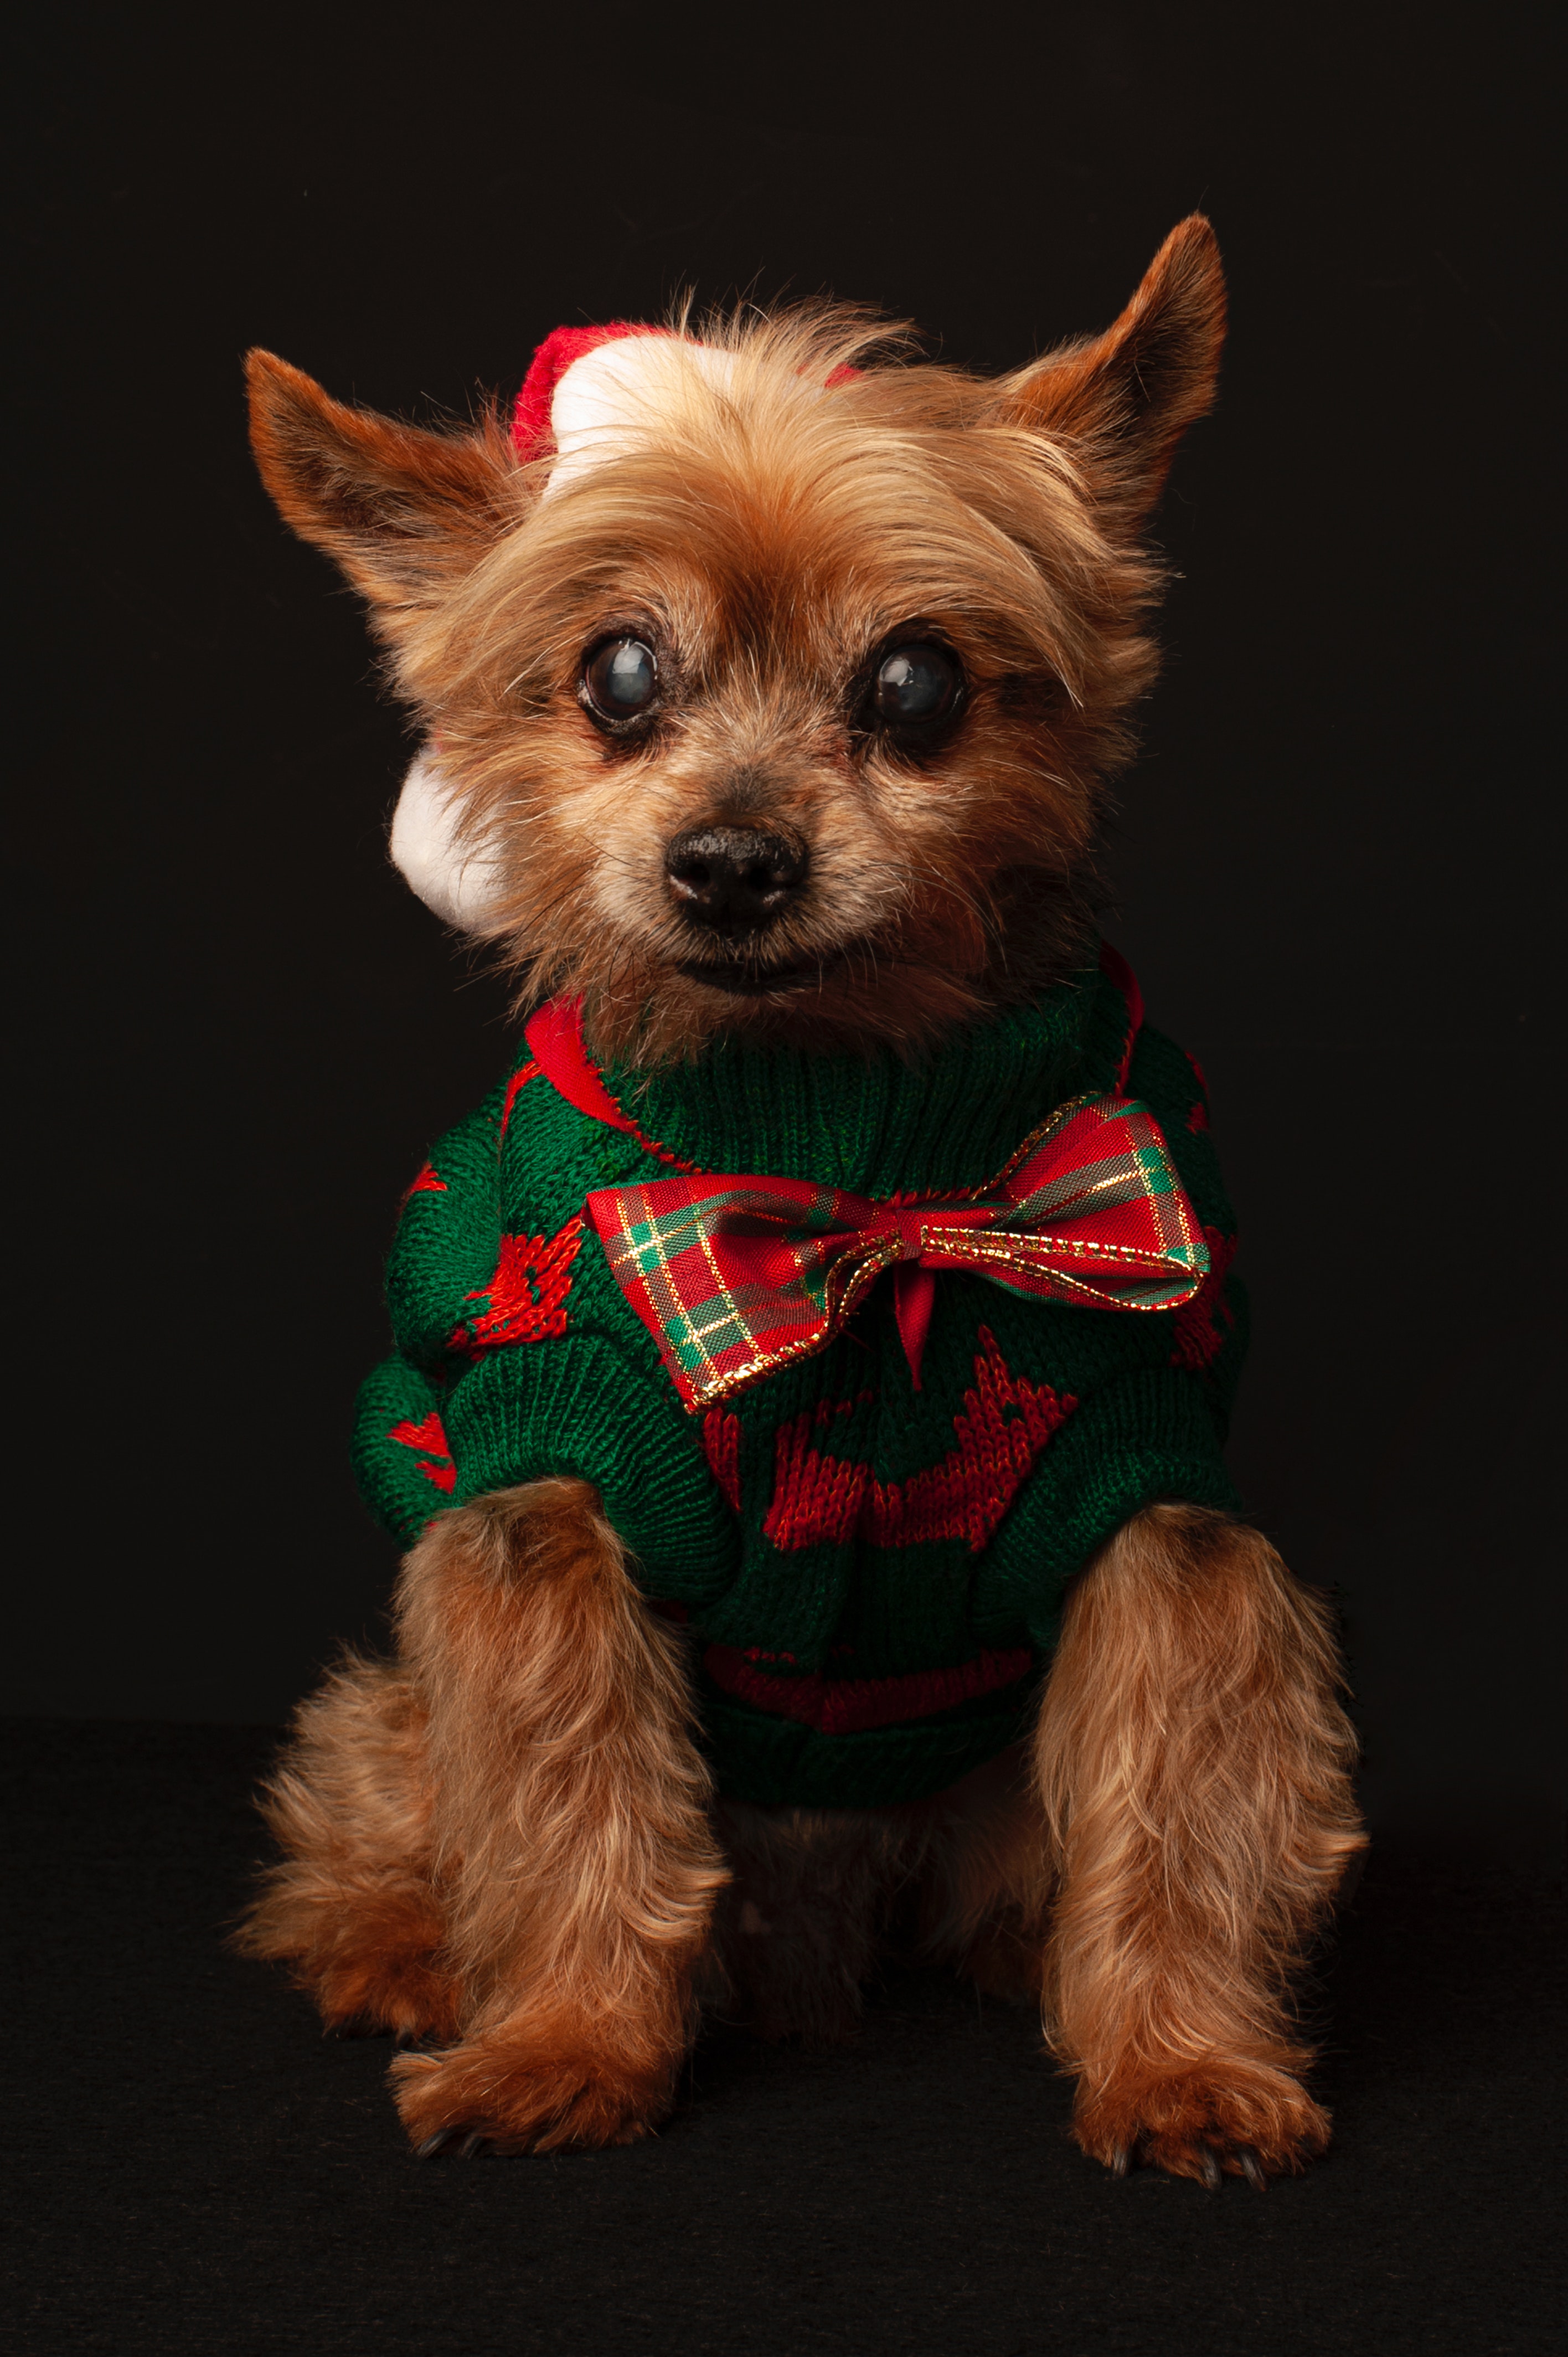
cat, dog, dog breed, dog clothes, carnivore, Dog supply, working animal, companion dog, fawn, toy, snout, toy dog, liver, sporting group, canidae, small terrier, fashion accessory, fur, event, fictional character, terrier, dog collar, non sporting group, biewer terrier, terrestrial animal